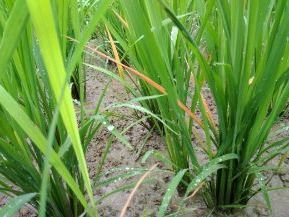
Disease: Tungro